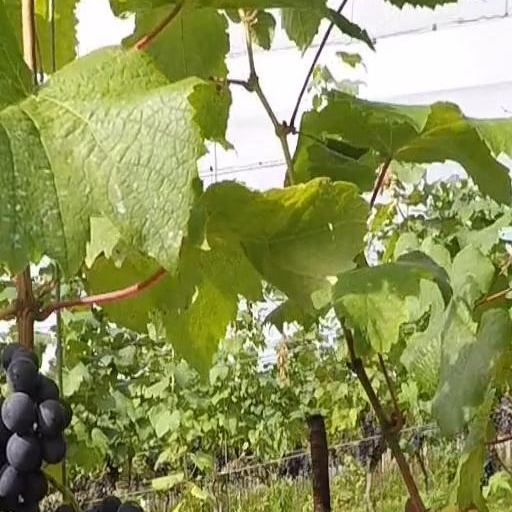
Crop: grape